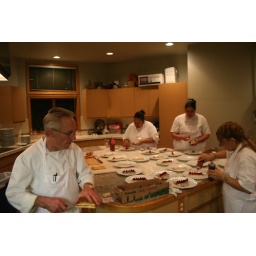
in the kitchen at the Thunderbird Lodge lake tahoe,NV